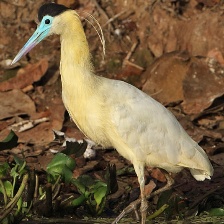
Species: CAPPED HERON
Scientific name: PILHERODIUS PILEATUS
ImageNet parent category: little_blue_heron